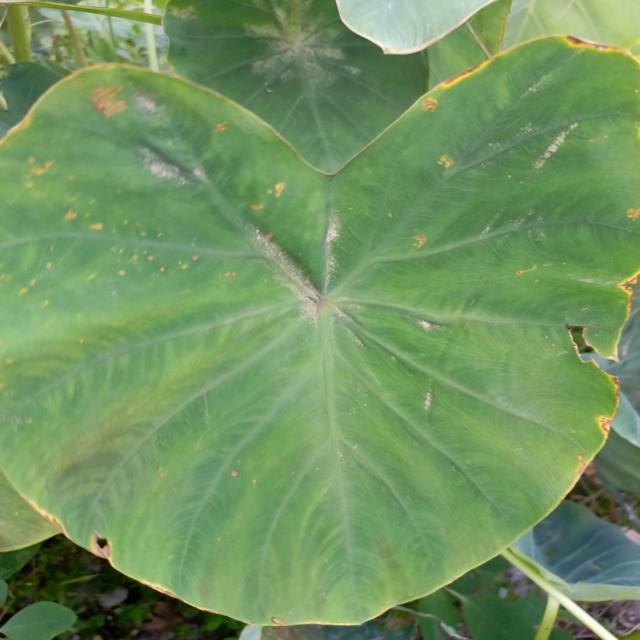
Label: Early_Blight